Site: saxony
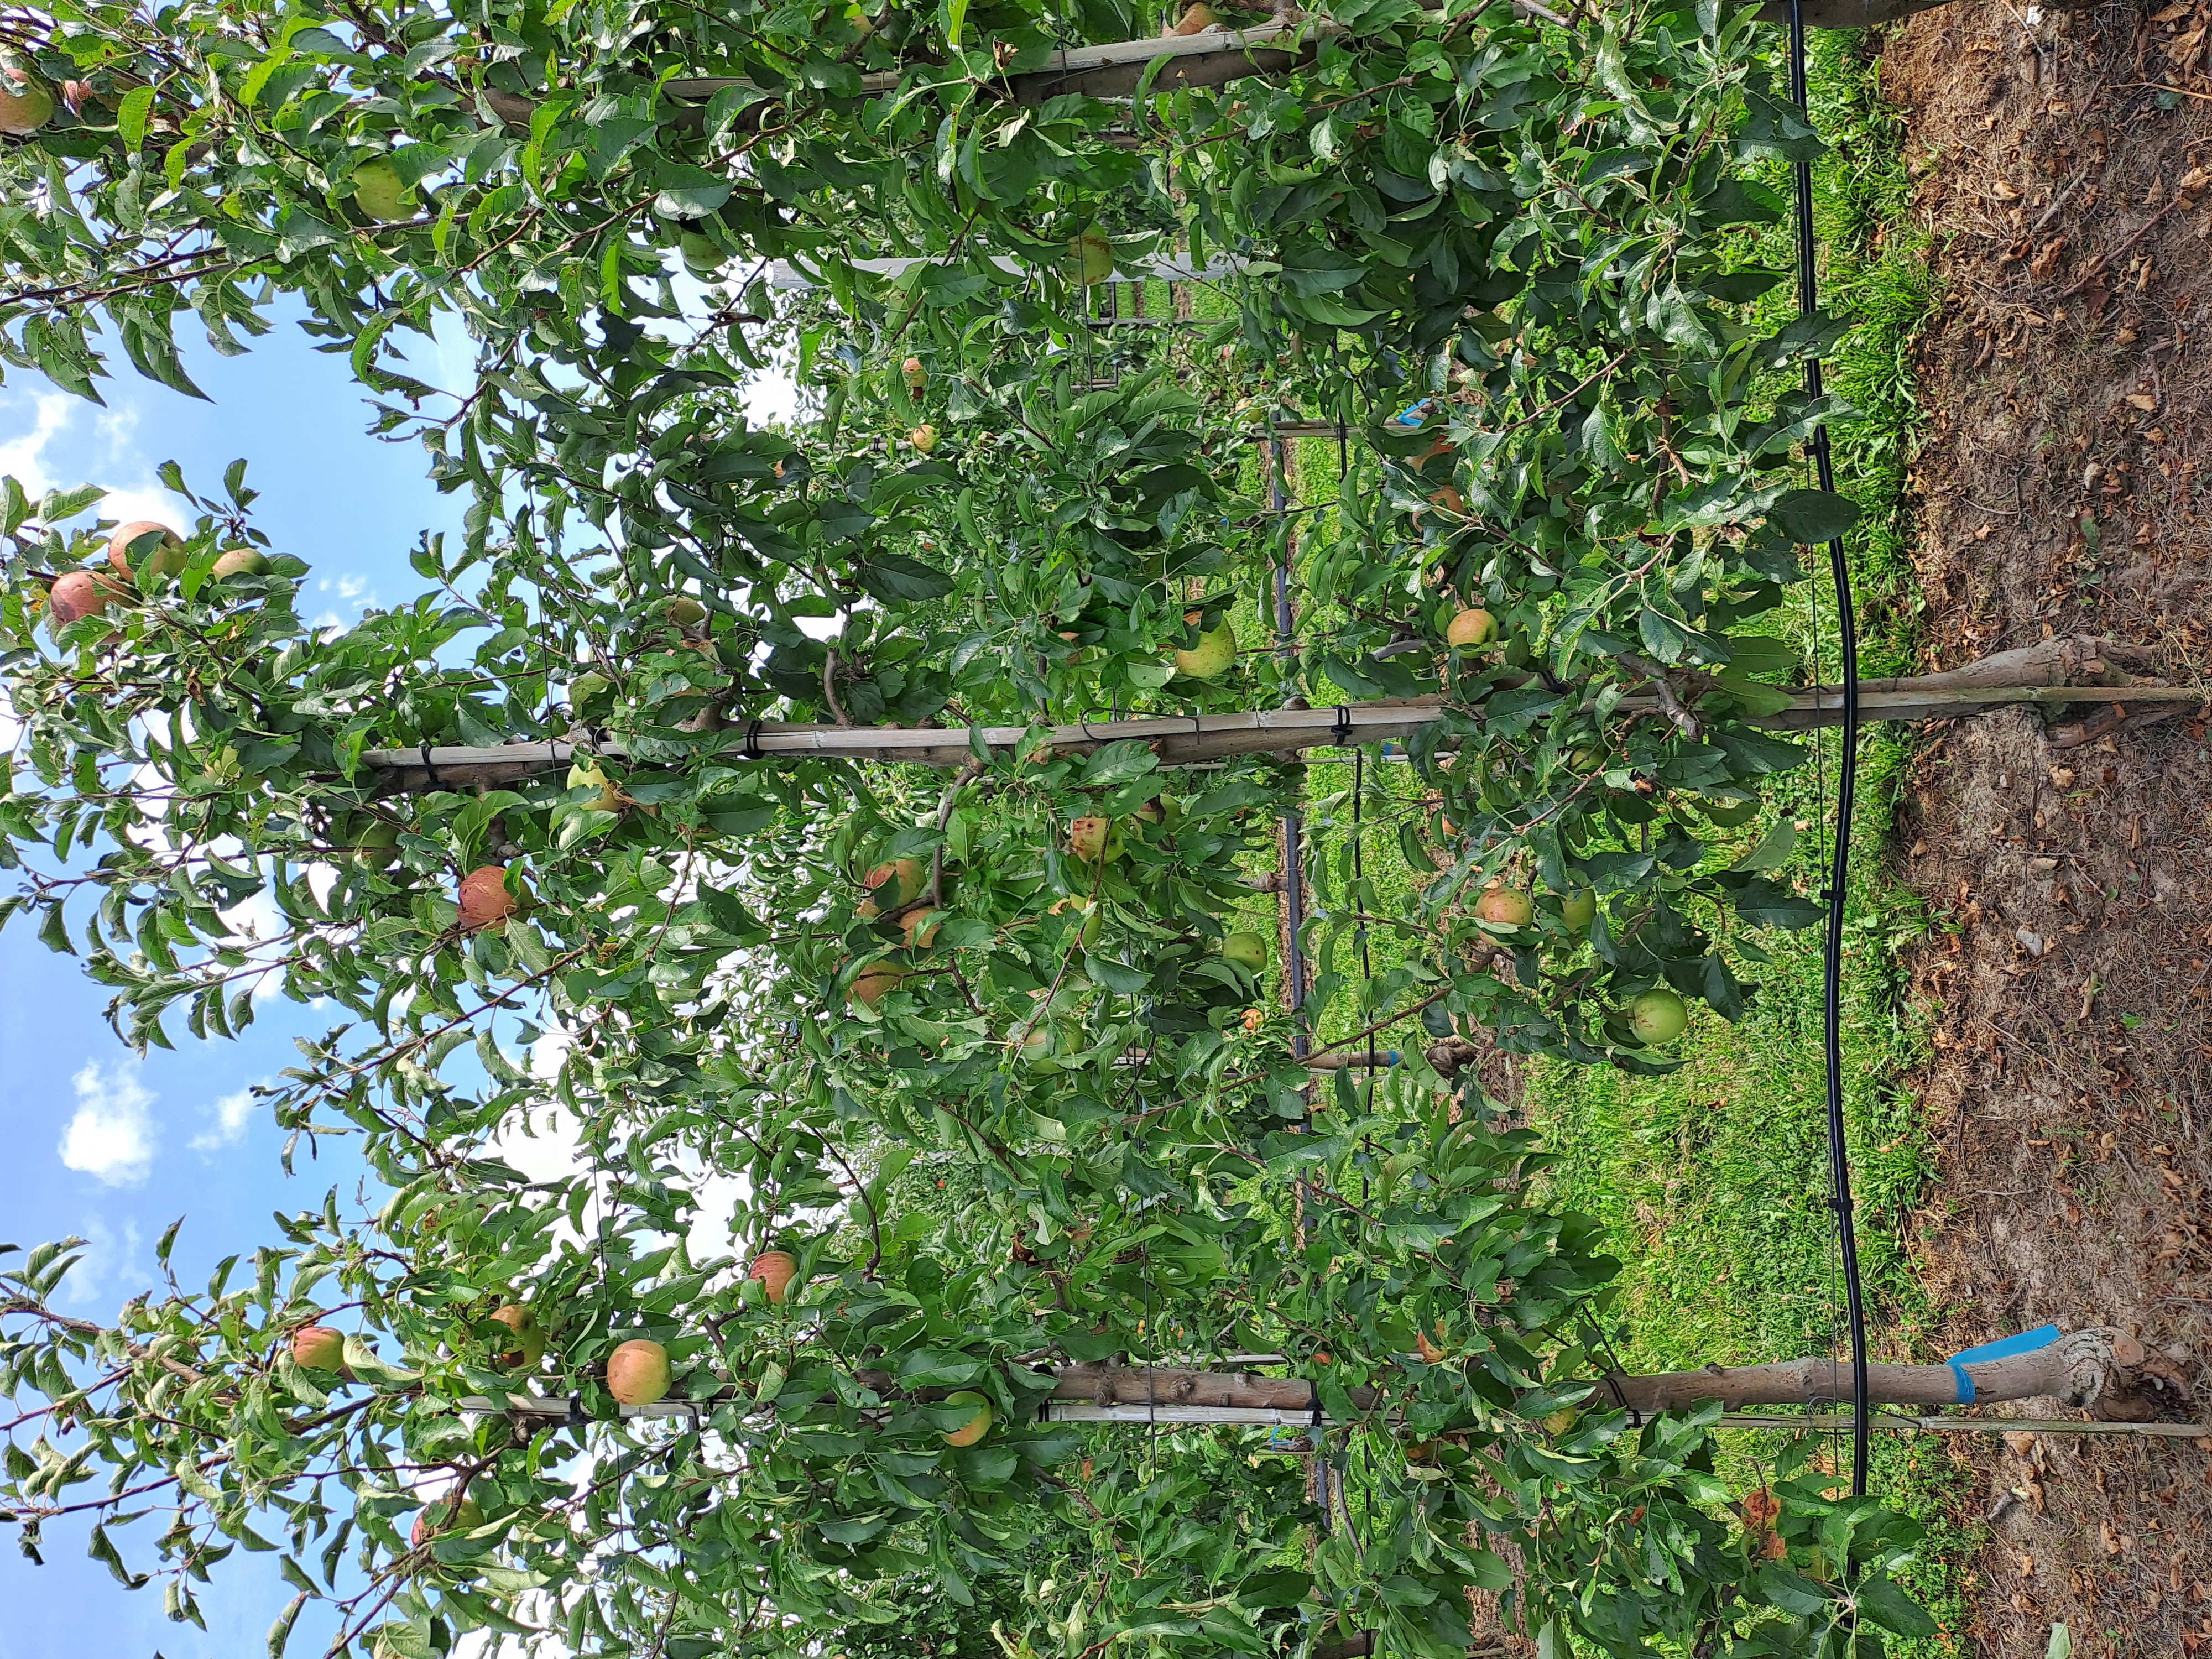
Growth stage (BBCH 85): Maturity of fruit and seed